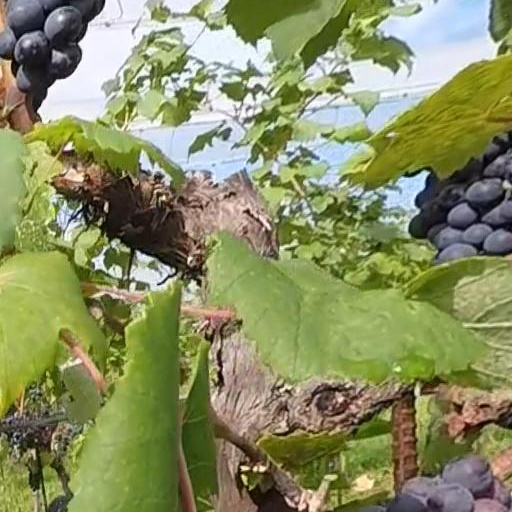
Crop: grape